Eponymous hairstyle

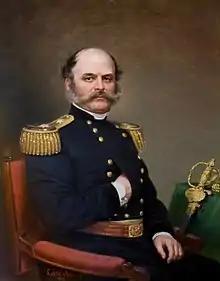
American Civil War general Ambrose Burnside with sideburns

A famous example of this phenomenon was the feathered hairstyle of Farrah Fawcett, as seen in the American television series "Charlie's Angels" and her popular red swimsuit pin-up poster in the 1970s. Another around that time was the short "Purdey" cut adopted by British actress Joanna Lumley for her role of that name in the television series "The New Avengers", and the short Dorothy Hamill Wedge hairstyle.